Astronomical Society Ruđer Bošković

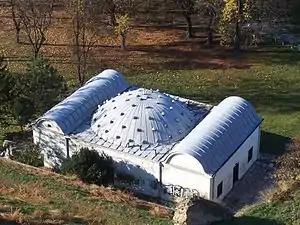
Belgrade Planetarium

During the 60s, 70s and 80s amateur astronomical observations of the Sun, occultations, binary and variable stars and planetary phenomena were regular. Too much light pollution around the Observatory in the last 5–10 years has limited Society's activities mainly on theoretical works and application of computers in astronomy. Every year Society organizes a few courses for the popularization of astronomy, like: the Astronomy Course for beginners held two times annually, Belgrade Astronomy Weekend (BAW) in June which consists of several lectures on different topics and Summer Astronomical Gatherings in August and September with several lectures on similar topic. All courses are held in the Society's planetarium.